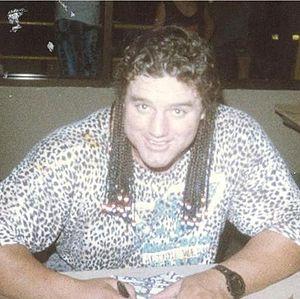
Davey Boy Smith est un catcheur britannique.